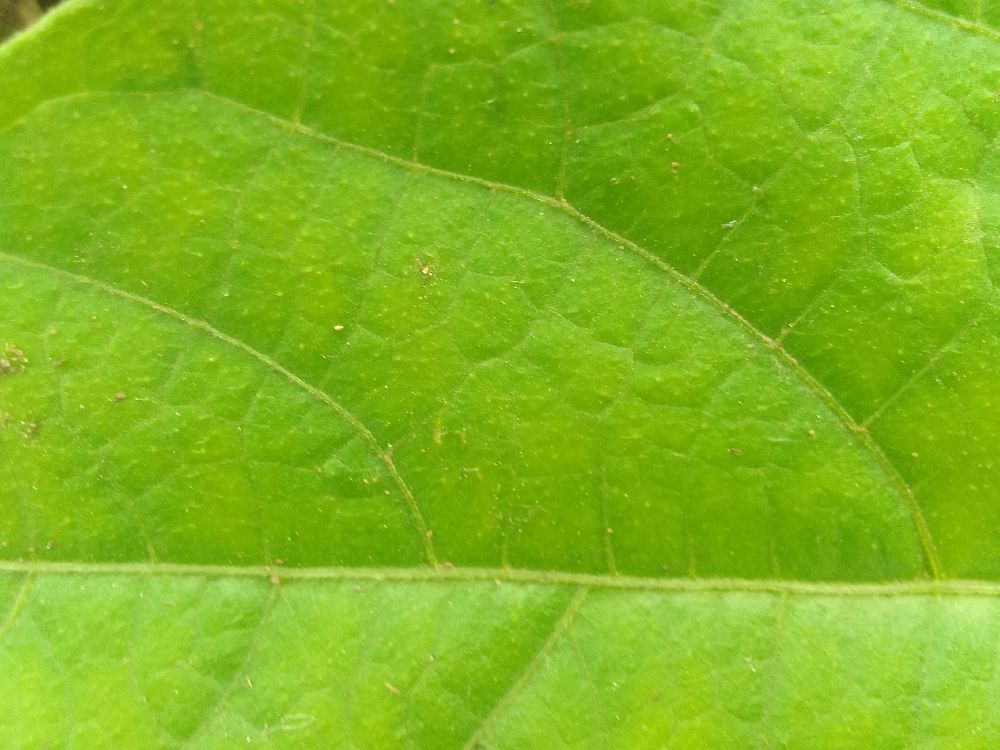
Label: healthy